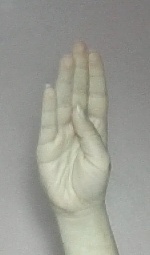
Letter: kaaf